Innocence (2020 film)

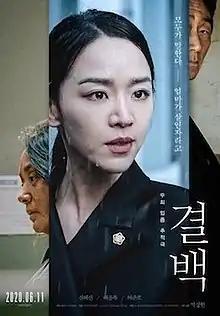
Theatrical release poster

Innocence is a 2020 South Korean legal drama film written and directed by Park Sang-hyun. The film stars Shin Hye-sun, Bae Jong-ok, and Huh Joon-ho. It follows a lawyer who defends her mother on trial for murder.